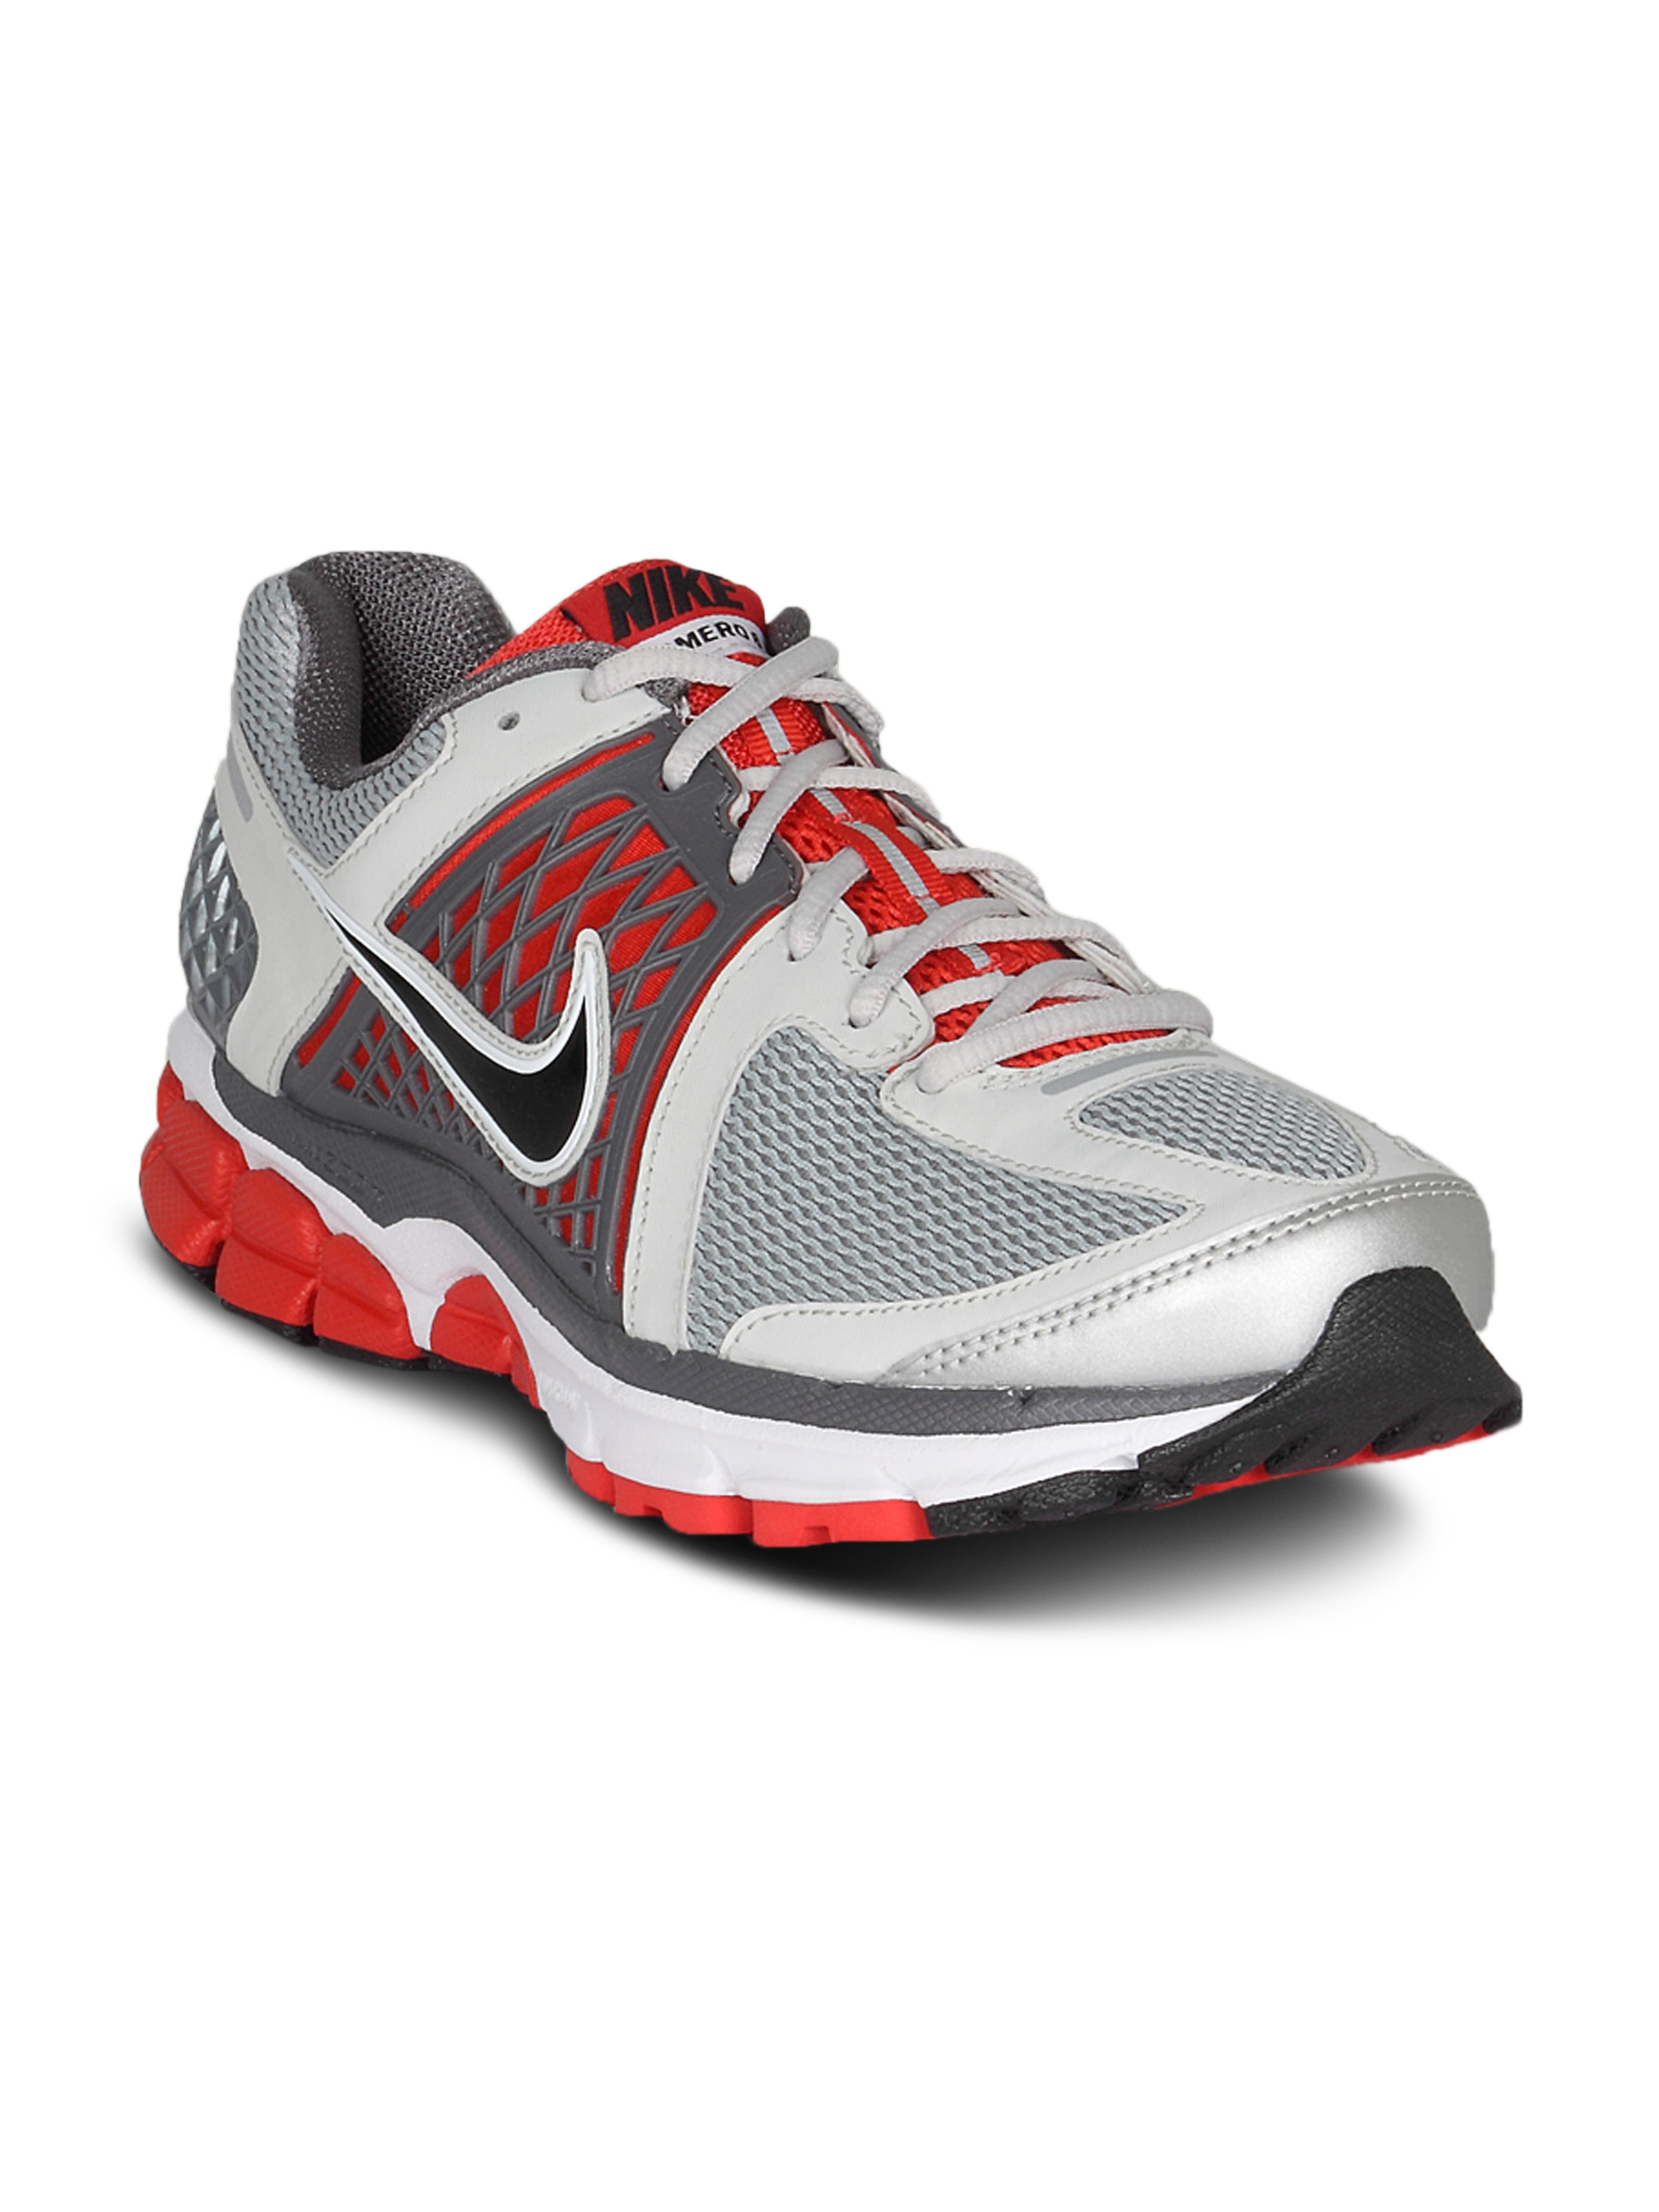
Nike Men's Zoom Vomero White Shoe
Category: Footwear / Shoes / Sports Shoes
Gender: Men
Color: White
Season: Summer 2011
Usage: Sports